Tableware

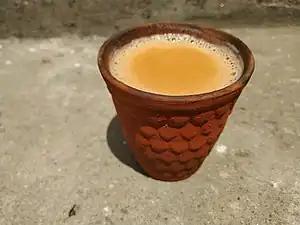
Tea served in a "kulhar"

Disposable tableware includes all disposable (single-use) tableware. These are often made from